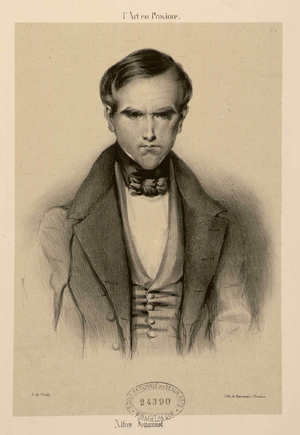
Alfred Johannot (L'art en Province) - Lithographie d'E. de Fradel
Alfred Johannot né le 21 mars 1800 à Offenbach-sur-le-Main et mort le 7 décembre 1837 à Paris est un peintre et graveur français.